Nashville American Legion Building

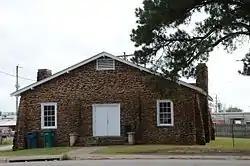

The Nashville American Legion Building is a historic American Legion hall on Arkansas Highway 27 west of Main Street, in Nashville, Arkansas. It is a single-story rubble-stone structure with vernacular Craftsman styling. Notable features include exposed rafters under the eaves, and stone "buttressing" extending from the sides and corners of the building. Built in 1930 by the Civil Works Administration, it is the only building in Nashville made out of this type of building material.